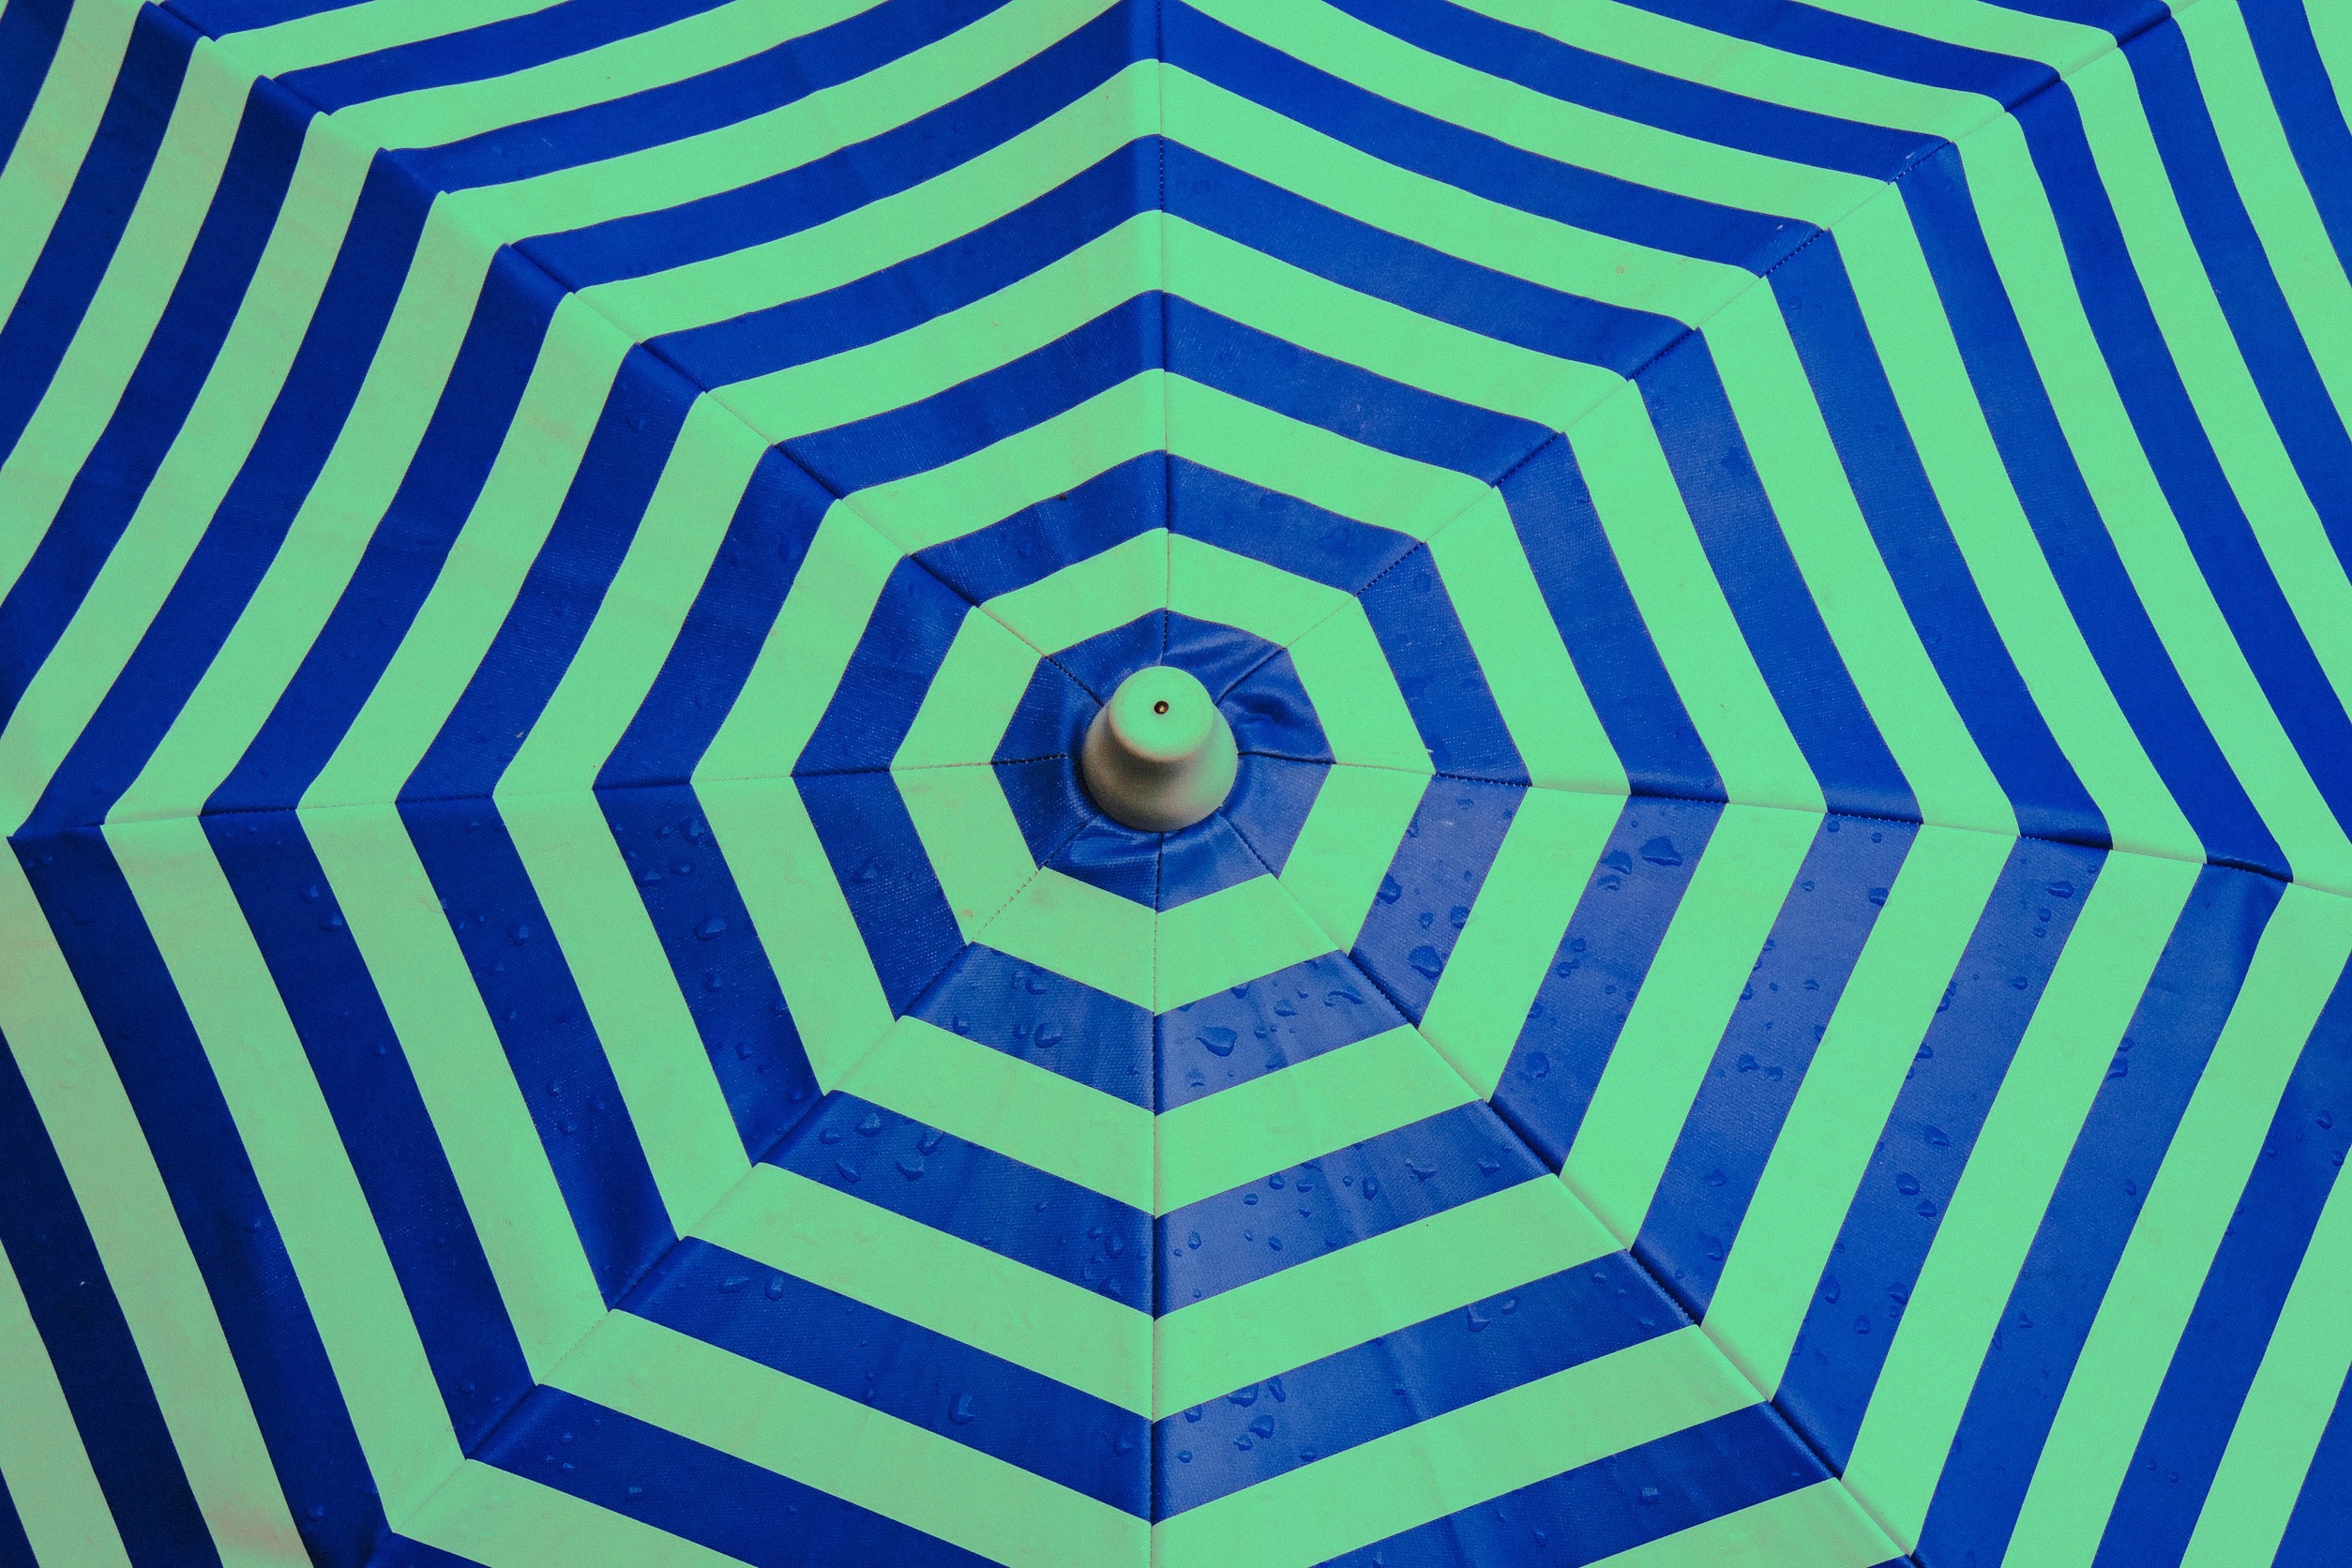
open, rain, wet, pattern, line, green, umbrella, color, stripe, blue, close, toy, modern, circle, close up, shelter, design, symmetry, raindrops, maze, parasol, protection, shape, protect, accessory, nobody, outdoor structure, stripes striped